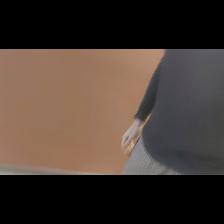
Label: Human